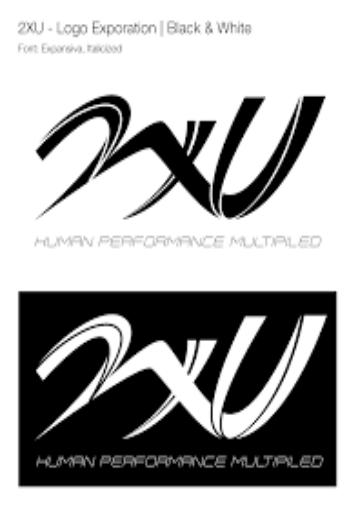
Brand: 2XU
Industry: Sports